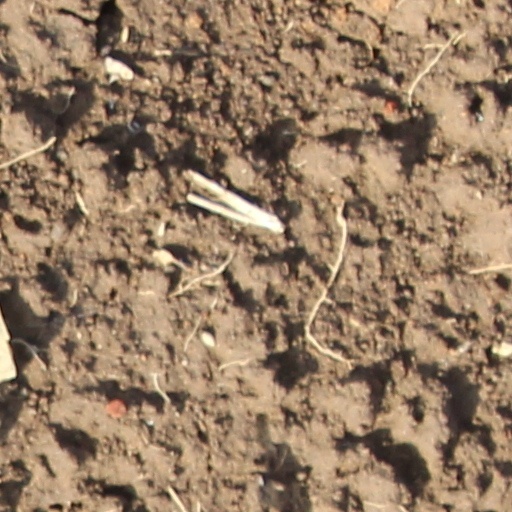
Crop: wheat